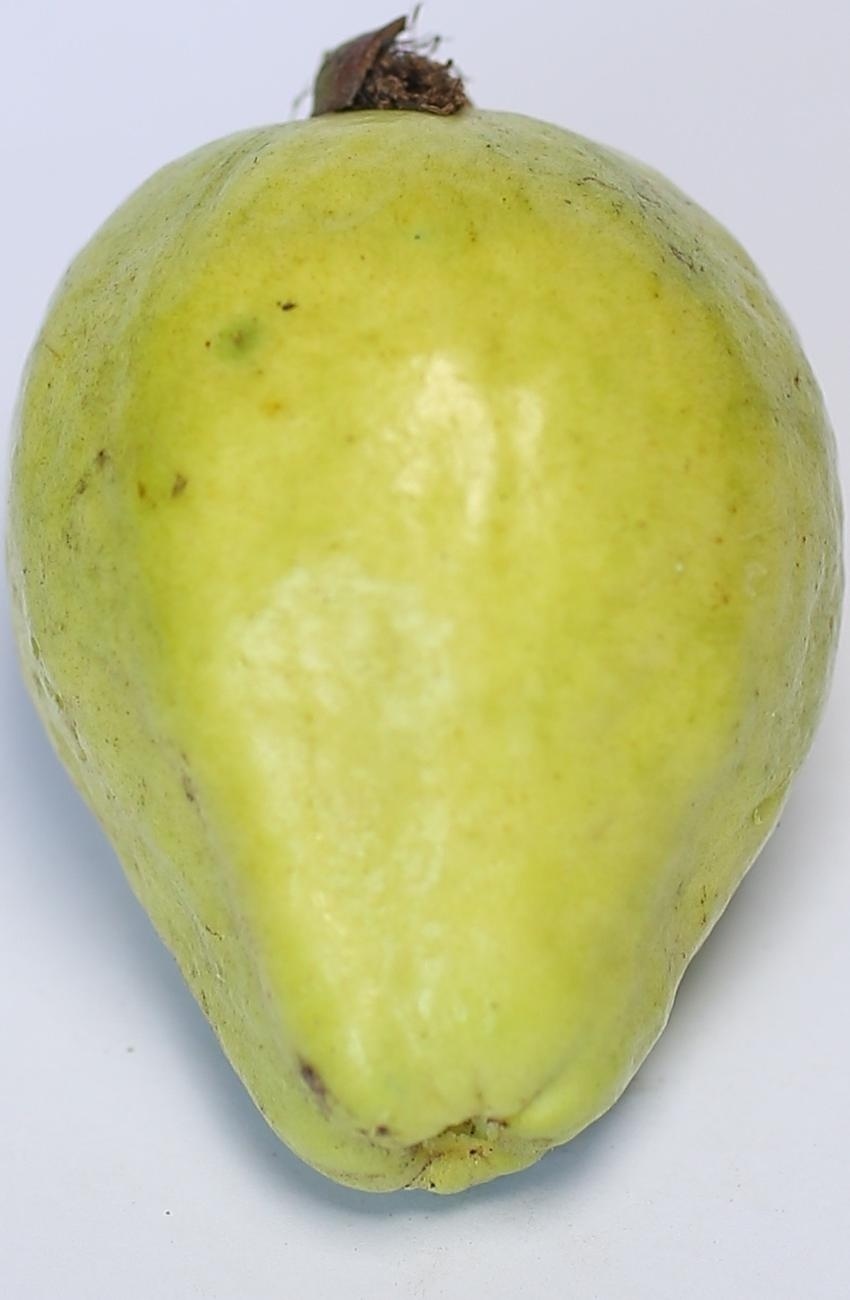
Maturity: mature-green
Variety: thadhrami